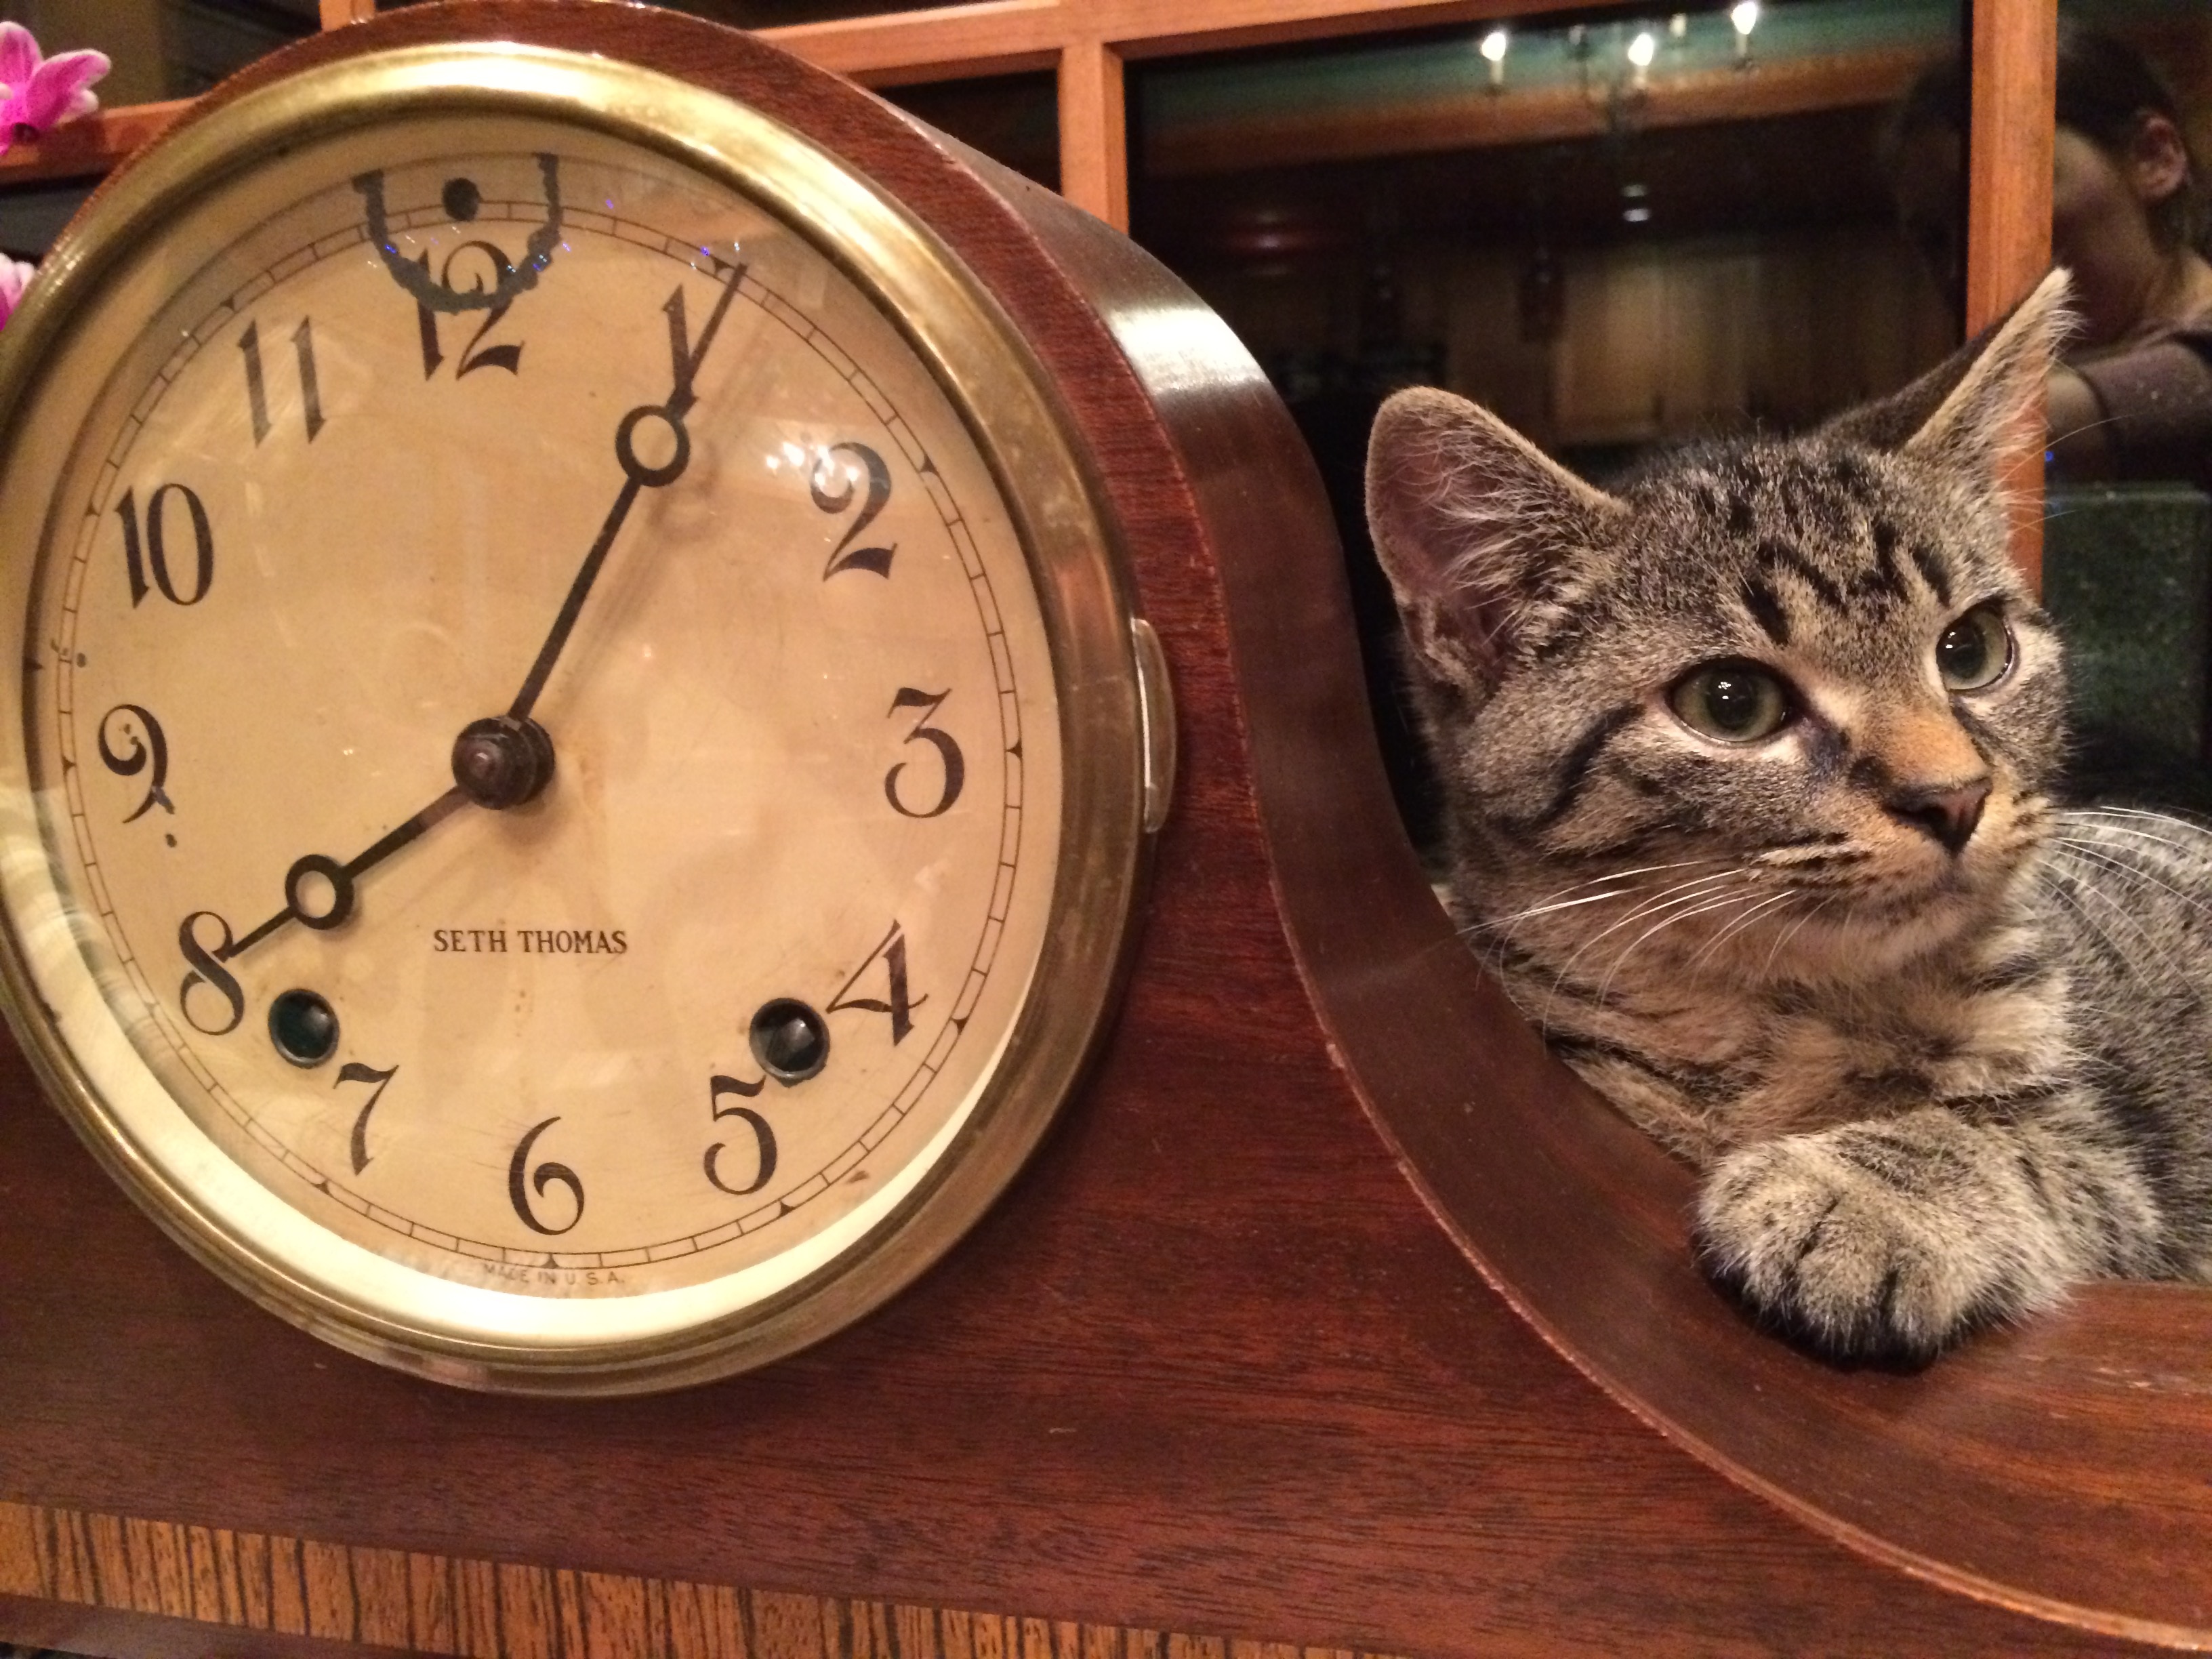
night, clock, time, animal, cute, pet, portrait, kitten, cat, feline, holiday, kitty, paw, domestic, small to medium sized cats